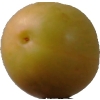
Label: cherry_wax